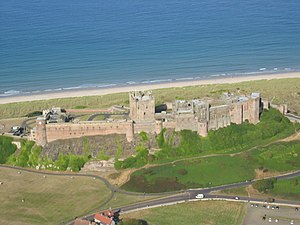
Bamburgh Castle / Historie
Sydvestsiden af slottet set fra luften.
Bamburgh Castle er et slot, der ligger på kysten ved Bamburgh i Northumberland, England. Det er en Grade I listed building.